Basse-Indre-Saint-Herblain station

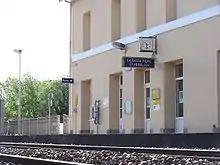
Gare de Basse-Indre-Saint-Herblain

Gare de Basse-Indre-Saint-Herblain is a railway station serving the town Saint-Herblain, Loire-Atlantique department, western France. It is situated on the Tours–Saint-Nazaire railway, between Nantes and Savenay. It is served by local trains (TER Pays de la Loire) to Savenay and Nantes.